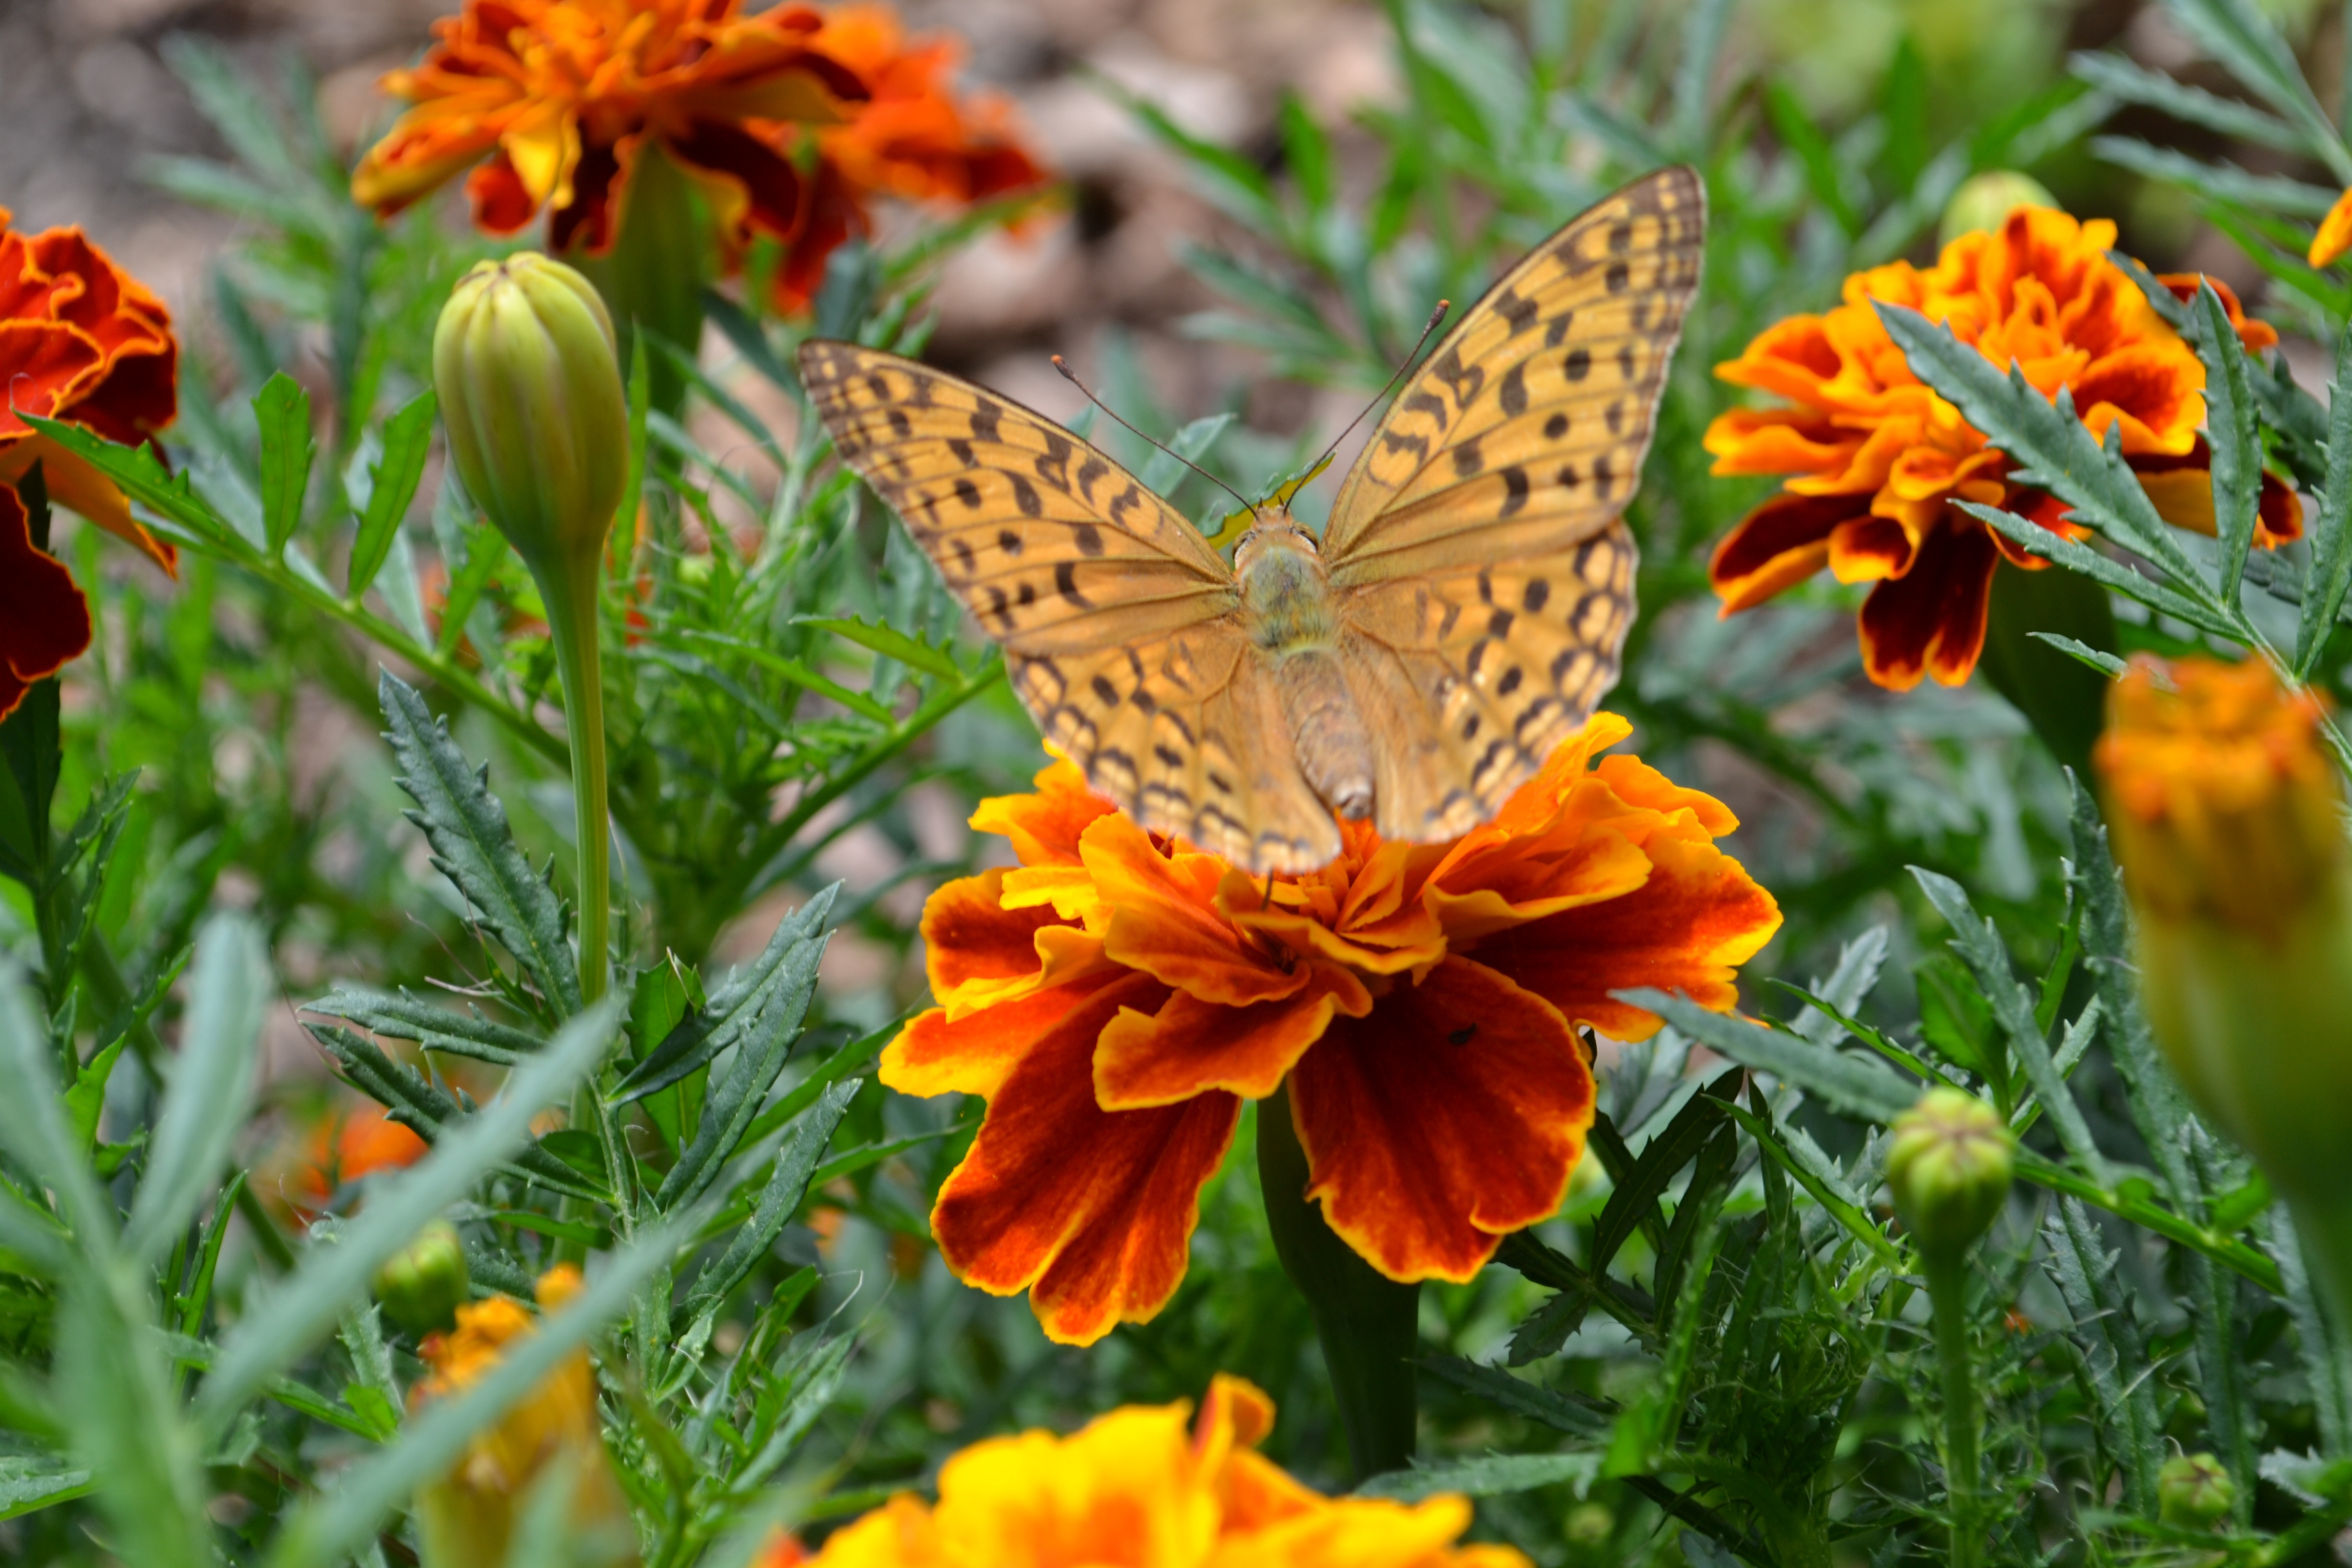
nature, plant, sun, meadow, prairie, flower, summer, vacation, herb, journey, insect, autumn, botany, butterfly, garden, flora, fauna, invertebrate, wildflower, flowers, beauty, day, botanical garden, mood, nectar, living nature, macro photography, flowering plant, pollinator, vladivostok, moths and butterflies